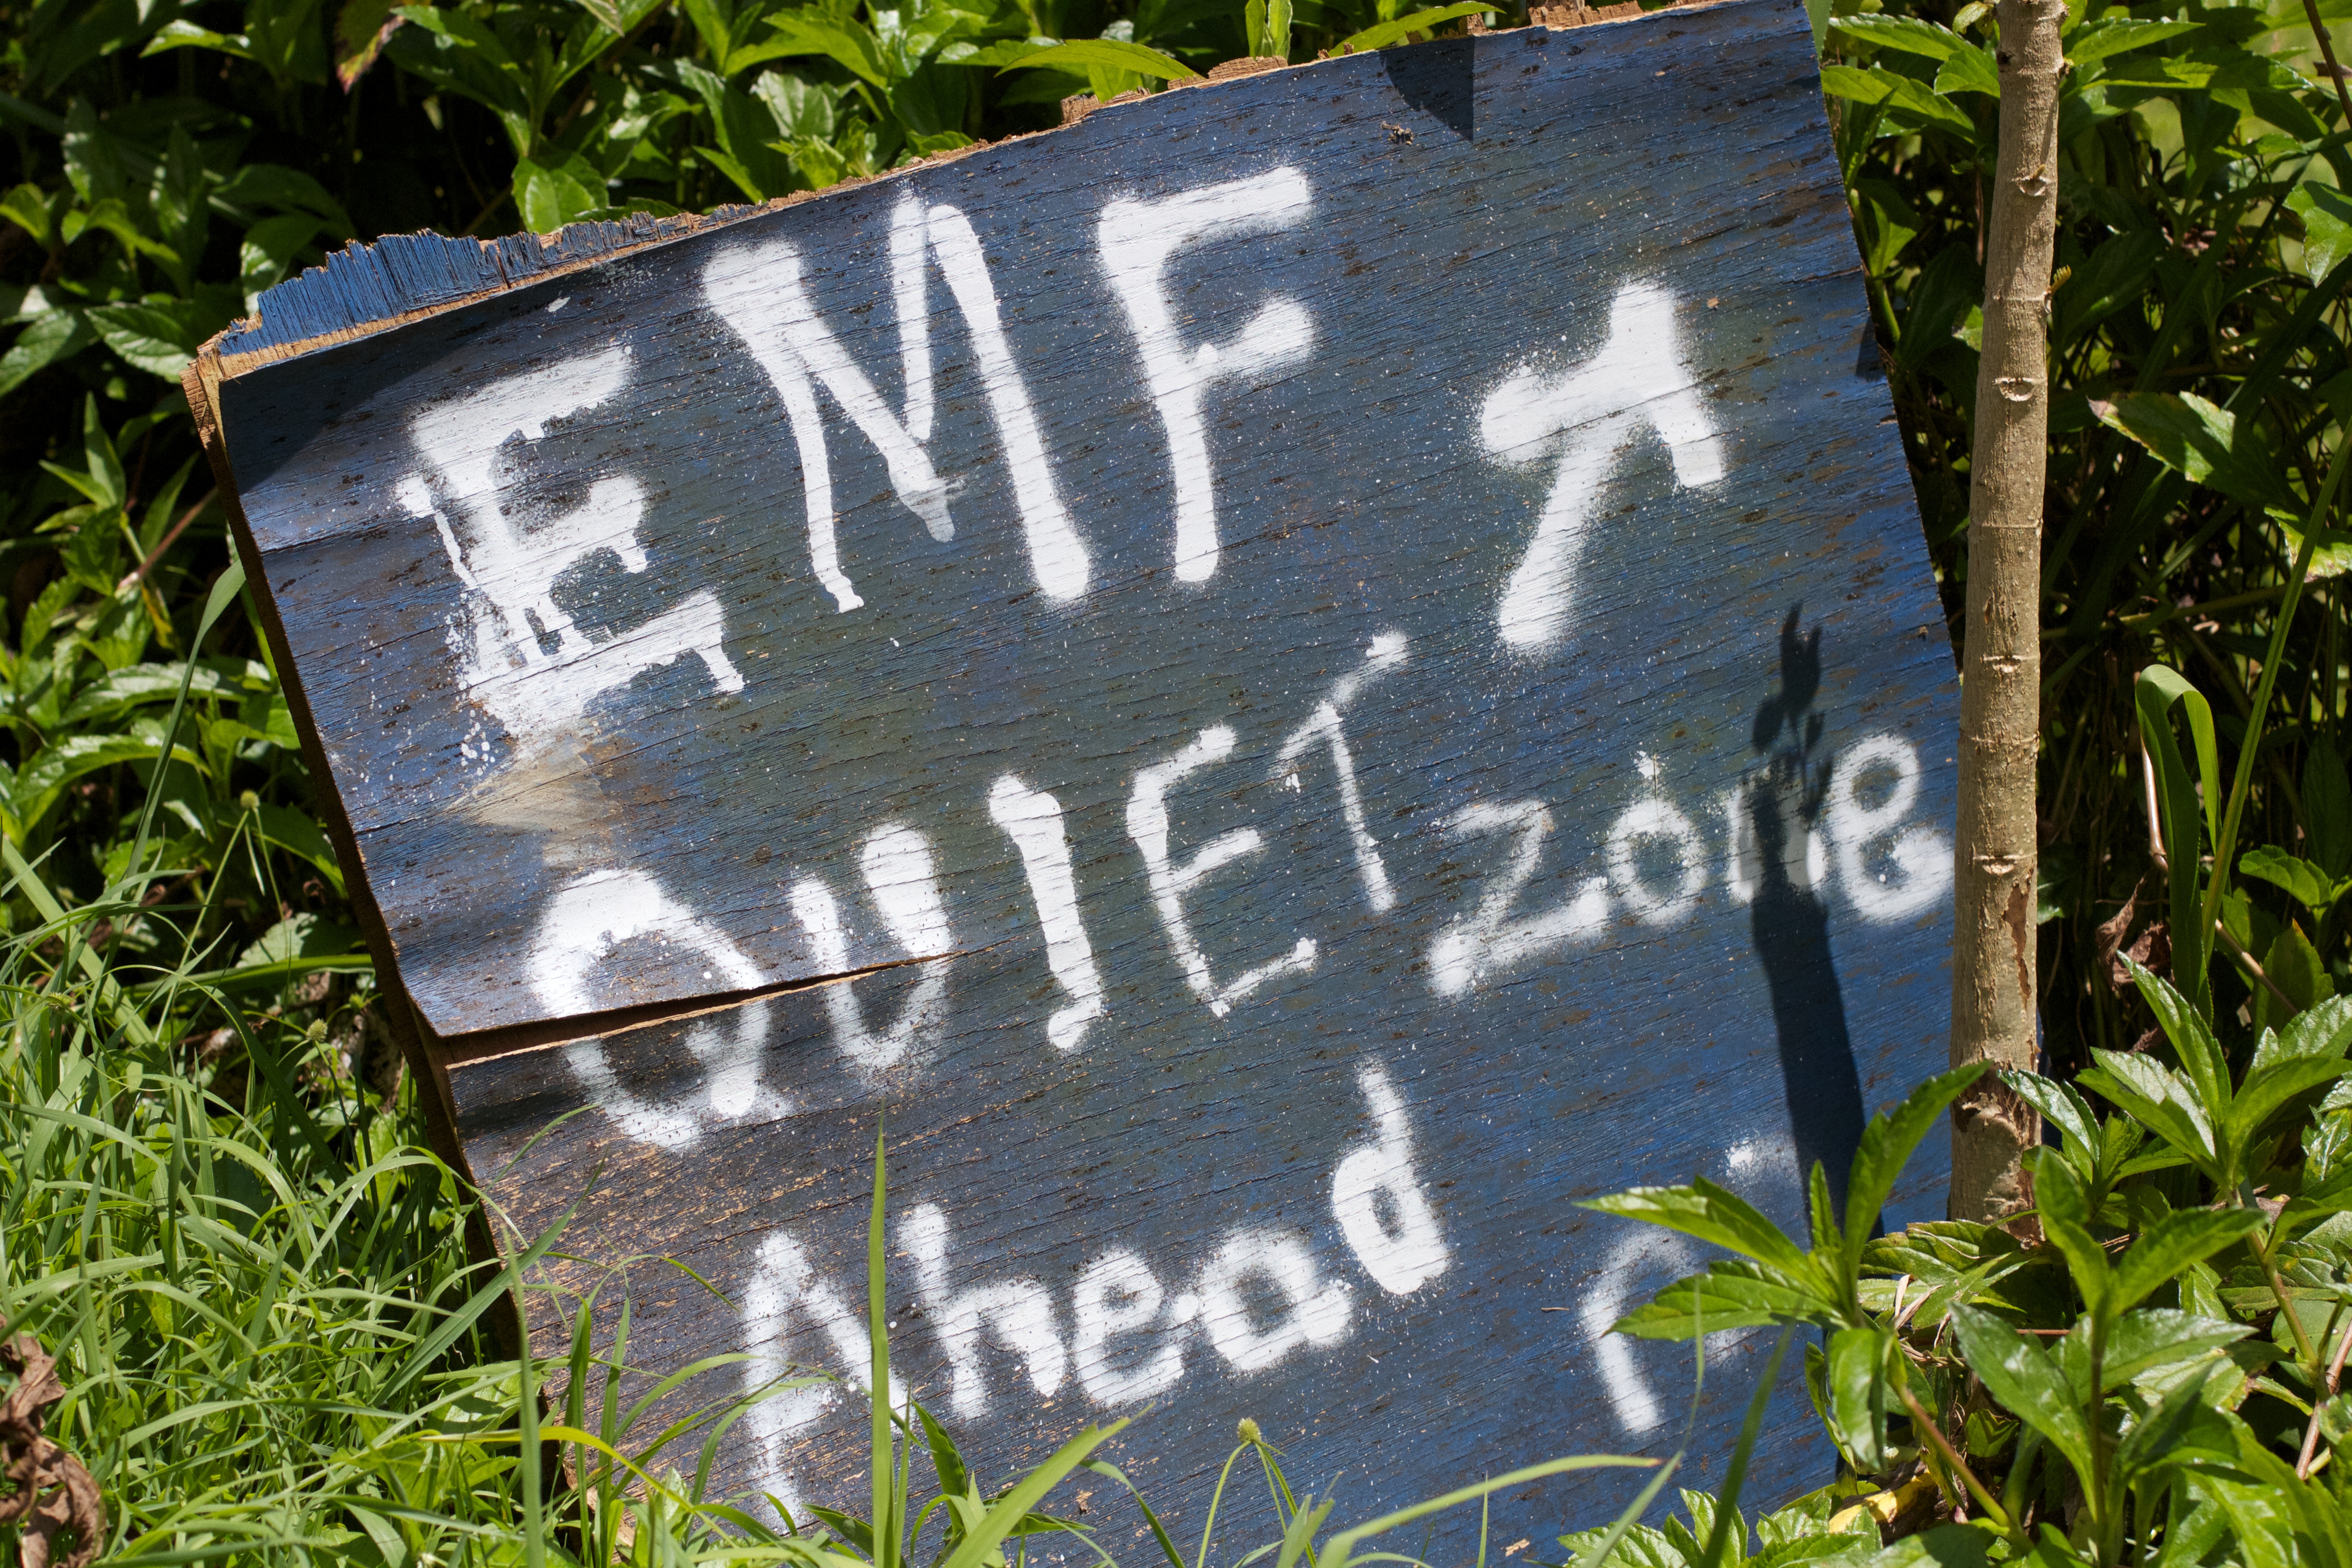
grass, lawn, sign, signage, grave, memorial, headstone